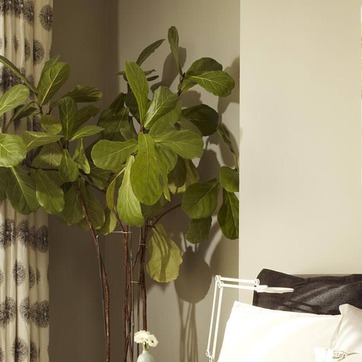
Material: foliage